SME Ordnance

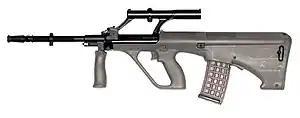
Steyr AUG manufactured locally by SME Ordnance

SMEO acquired the licence to manufacture M4 carbines in 2006–2007 with Colt Defence, as announced by Datuk Seri Najib Tun Razak after he gave SMEO a letter of intent to procure 14,000 rifles to replace the Steyr AUG. In 2009, SMEO announced that they would invest RM36.4 million for further research and development into the M4 carbine. The amount consists of RM26.4 million, which will be for the purchase of machinery and RM10 million for the buildings. 14,000 M4s will be supplied to the Malaysian army.